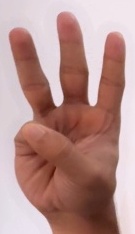
ASL sign: 6